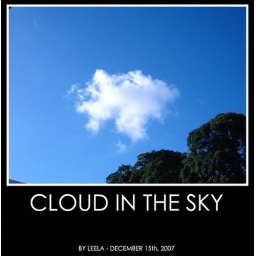
cloud in the sky